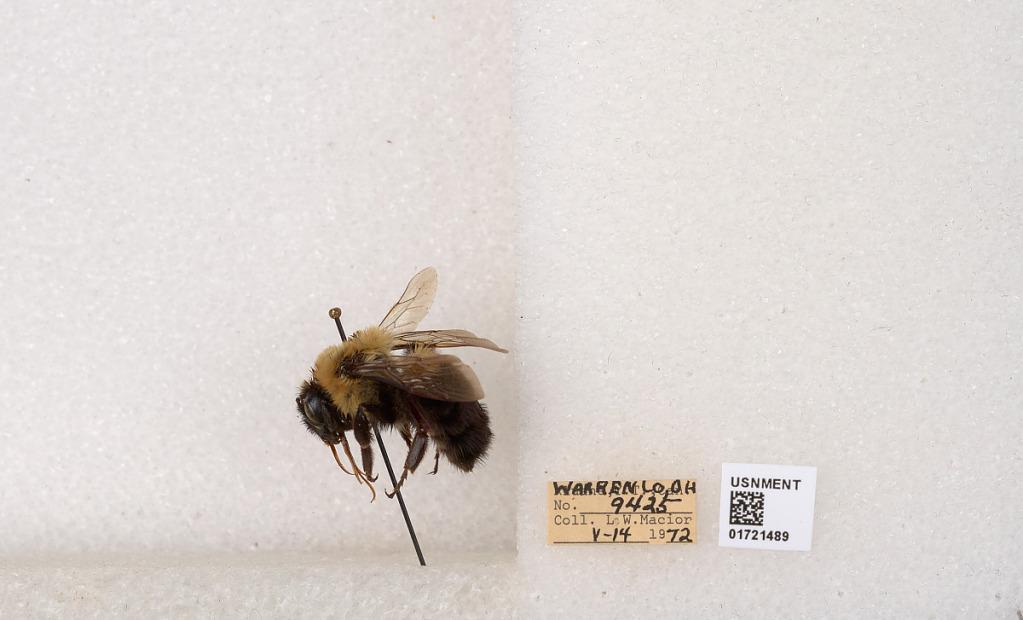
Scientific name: Bombus impatiens Cresson
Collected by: L. Macior
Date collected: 1972-5-14
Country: United States
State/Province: Ohio
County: Warren
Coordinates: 39.4276, -84.1668